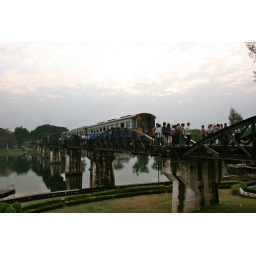
the train on the bridge over the River Kwai